Transport in China

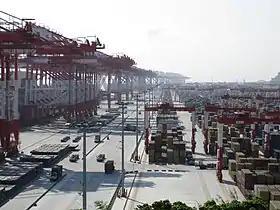
Yangshan Port off the coast in Shanghai

by type: barge carrier 3, bulk carrier 415, cargo ship 689, carrier 3, chemical tanker 62, combination ore/oil 2, container ship 157, liquefied gas 35, passenger 8, passenger/cargo ship 84, oil tanker 250, refrigerated cargo ship 33, roll-on/roll-off 9, specialized tanker 8, vehicle carrier 17.